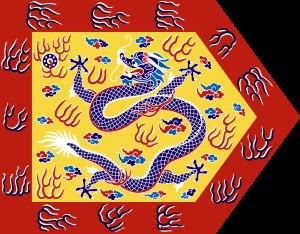
La révolte des Taiping est un soulèvement majeur qui eut lieu dans le sud, puis le centre de la Chine, entre 1851 et 1864 ; cette révolte, dont la dynastie des Qing mit près de quinze ans à venir à bout, tire son nom du royaume que les rebelles avaient fondé en Chine du sud et en Chine centrale, le Taiping Tian Guo, ou « Royaume céleste de la Grande Paix », d'où provient le nom de Tàipíng.